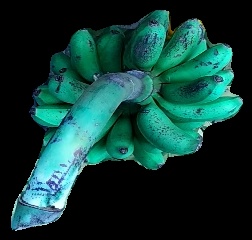
Variety: rasbale
Grade: grade3